West Hollywood, California

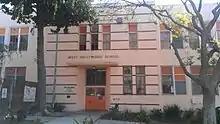
West Hollywood Elementary School

Due to the expiration of rent control protections in LA County, a coalition of gay men, Russian Jews, and the elderly successfully held a vote to officially incorporate the City of West Hollywood in 1984. Voters elected a city council with an openly gay majority and it immediately passed a series of rent control measures to protect its longtime citizens. West Hollywood then immediately adopted one of the strongest rent control laws in the nation.